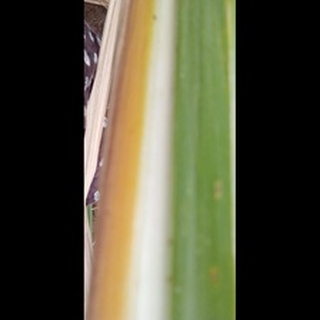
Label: sugarcane_yellow_leaf_disease